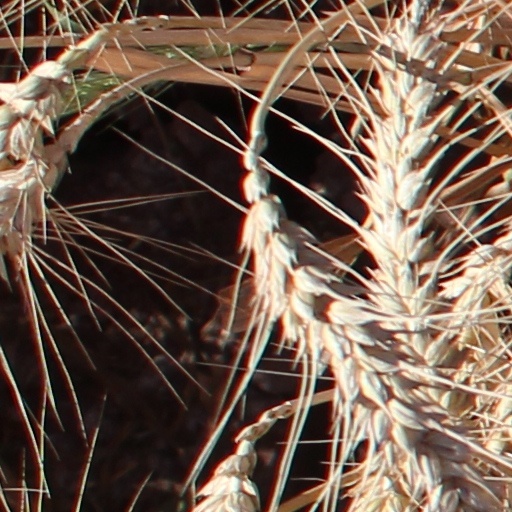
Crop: wheat